My Youthfulness

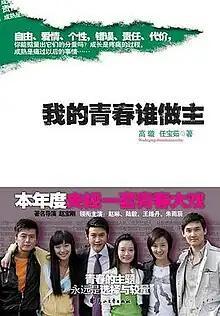

My Youthfulness is a 2009 Chinese television series directed by Zhao Baogang. It is part of the "Youth" trilogy directed by Zhao, which includes "Struggle" (2007) and "Beijing Youth" (2012).